Veal School

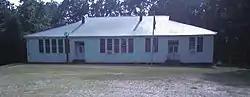

The Veal School near Roopville, Georgia was built in 1900 and expanded in 1929. It served as a school until 1949. Since then it became used by its community. It was listed on the National Register of Historic Places in 2005.